Queenscliffe Maritime Museum

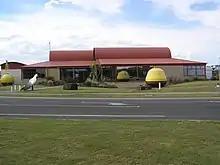
View of the museum from the south

The Queenscliffe Maritime Museum is a regional maritime museum in the town of Queenscliff at the entrance from Bass Strait to the bay of Port Phillip in Victoria, south-eastern Australia. It lies within walking distance of the Searoad ferry terminal. It covers the maritime history of the Borough of Queenscliffe, southern Port Phillip and the connection with Bass Strait.